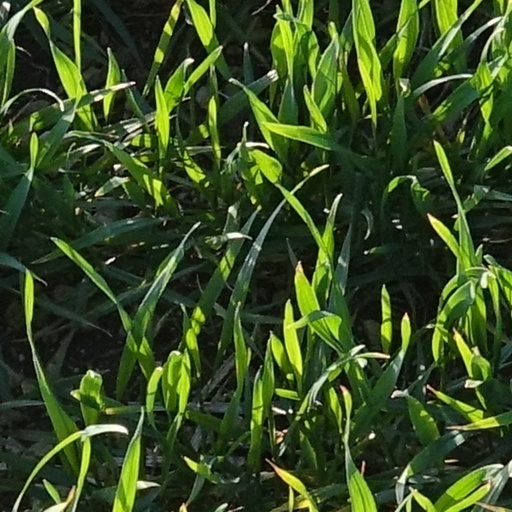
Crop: wheat